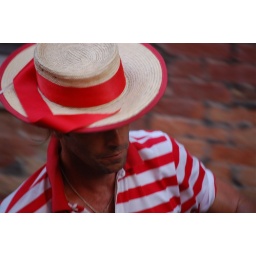
A quick snapshot taken as a gondolier steered his boat under the bridge we were standing on